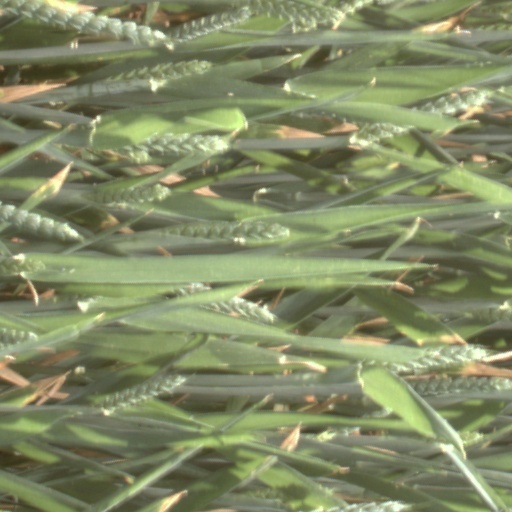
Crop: wheat